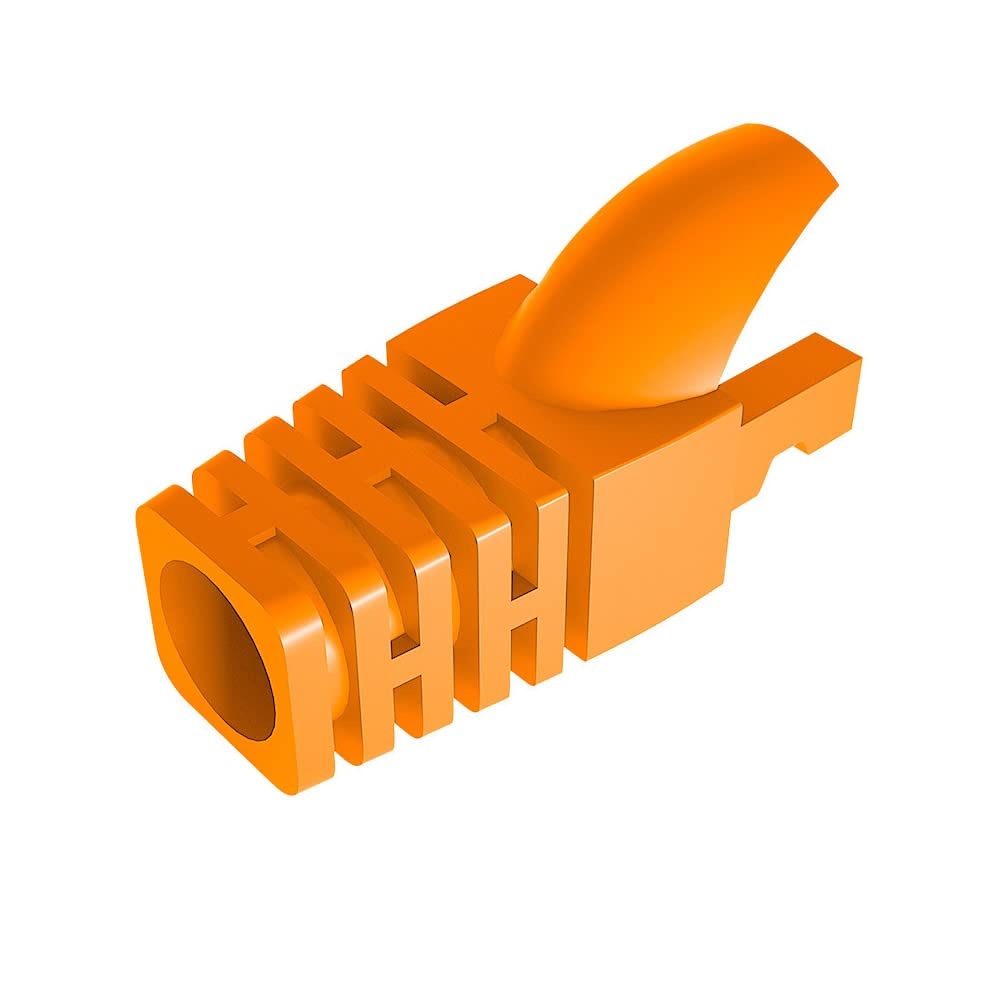
50 Pcs Cat5E Cat6 Strain Relief Boots, RJ45 Plug Connector Cover Modular Network Plug Cap, Orange
Overview Brand : VIVOCH Connector Type : RJ45 Cable Type : Ethernet Compatible Devices : PC Special Feature : DustProof About this item VIVOCH RJ45 plug connector is made of great environmental protected plastic. Protect the plug clip of the RJ45 connector from being folded. Protect the connector of the cable, preventing the lan cable being torn, extending the life of your cables. To prevent dust and water from entering the crystal head, resulting in poor contact. Compatible with Cat5 Cat5E Cat6 cables and RJ45, 8P8C modular plug connectors, the Boots OD 6mm for lan cable OD 5 - 6mm (0.197 - 0.236inch). Using different color cap, cables can be easily identified. 11 colors (Black, Blue, Green, Grey, Dark Grey, Orange, Purple, Red, Transparent, White, Yellow).
Brand: VIVOCH
Category: Electronics > Electronics Accessories > Cable Management